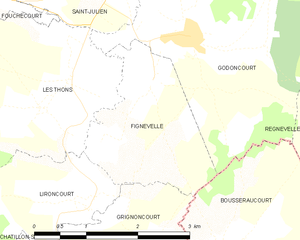
Carte des communes françaises Fignévelle